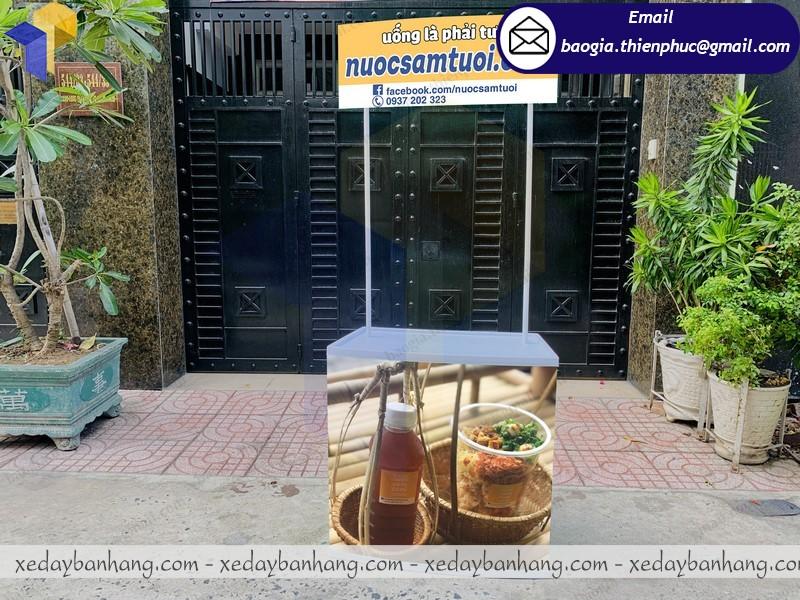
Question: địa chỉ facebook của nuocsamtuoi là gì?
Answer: facebook. com / nuocsamtuoi